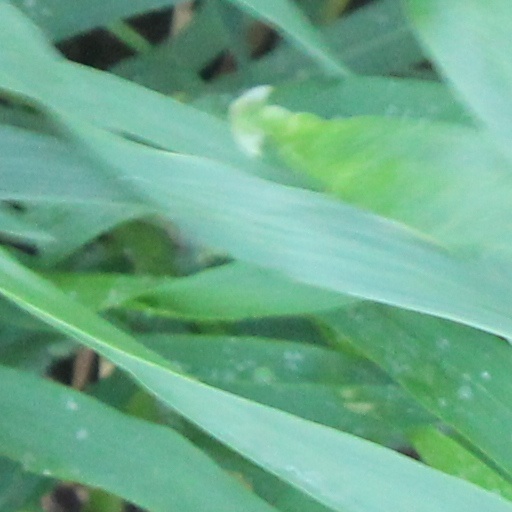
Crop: wheat